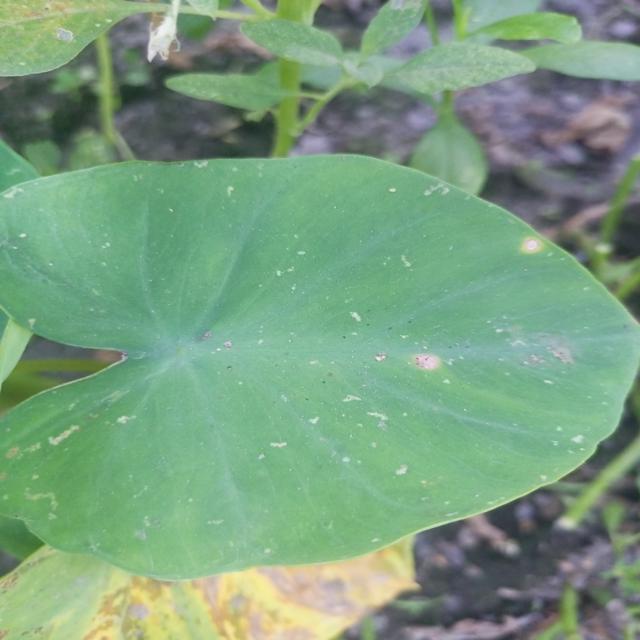
Label: Early_Blight